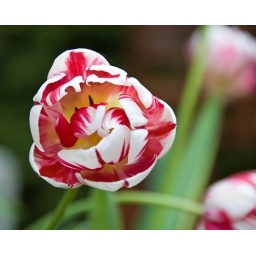
Tullip in red and white